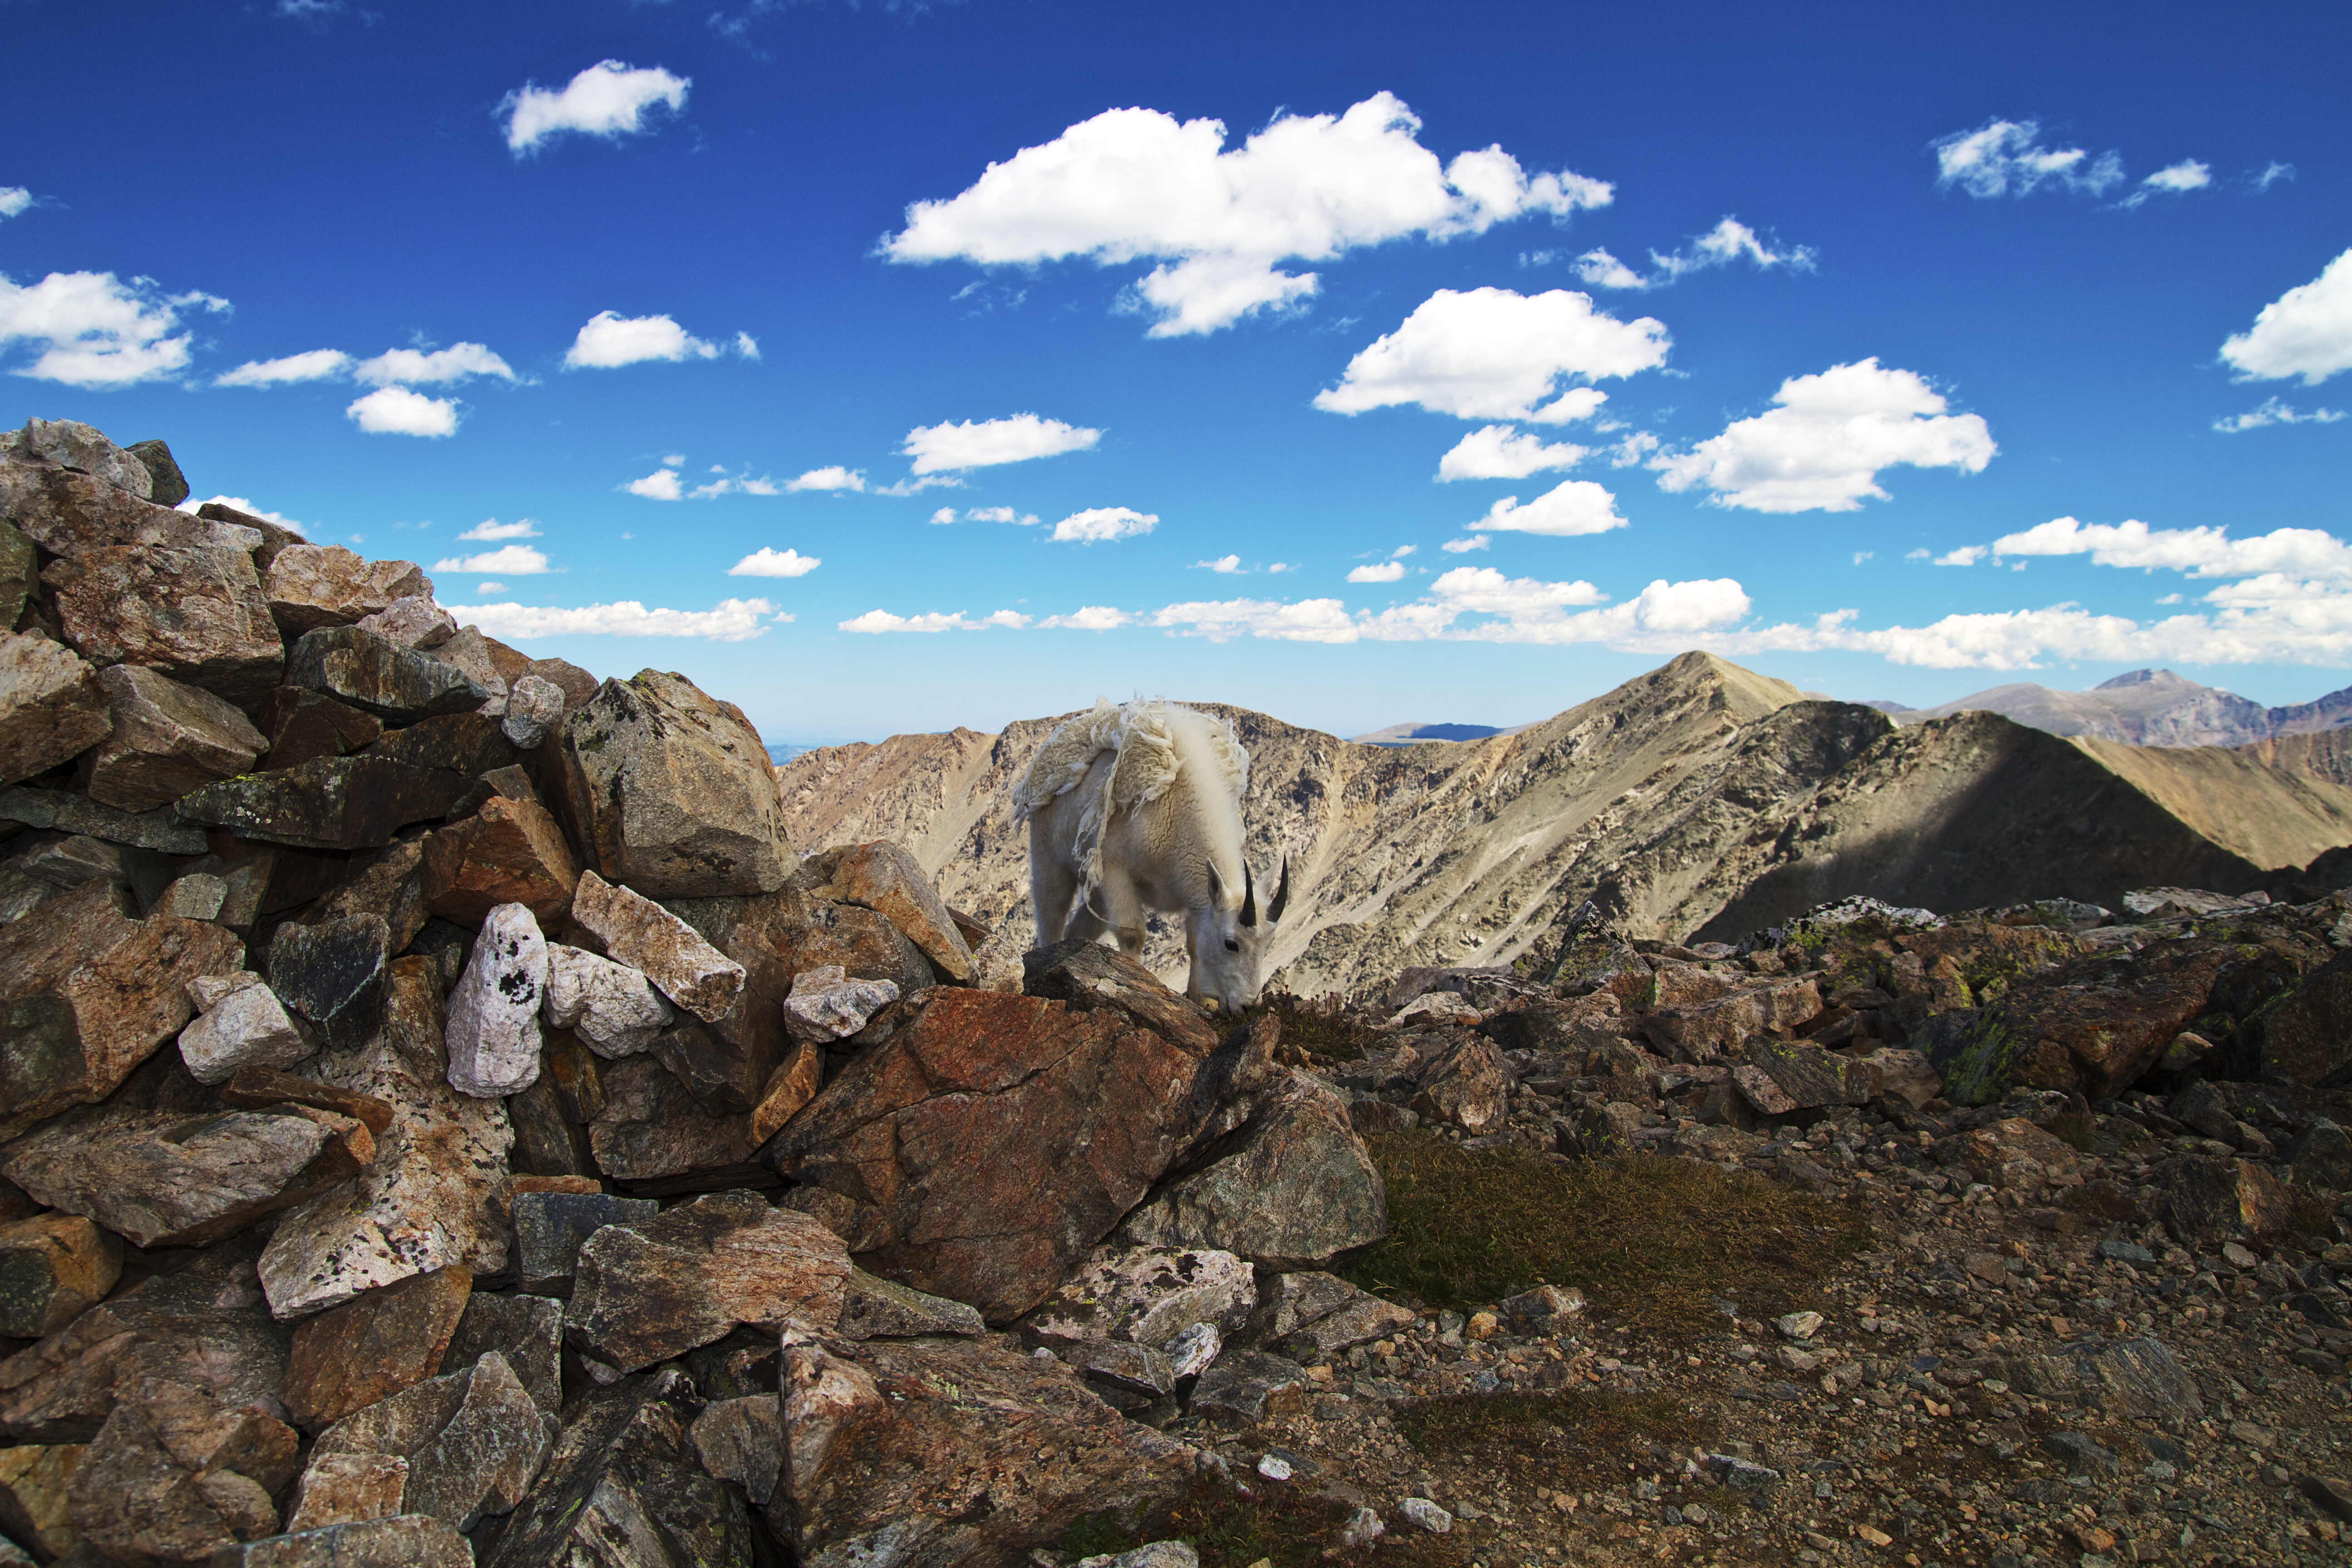
landscape, nature, rock, wilderness, walking, mountain, trail, peak, animal, valley, mountain range, formation, clear, goat, natural, canon, ridge, summit, eos, billy, geology, colorado, mountains, vivid, badlands, bright, canon7d, plateau, peaks, 7d, fell, tamron1750, wadi, 14er, grays, torreys, landform, geographical feature, mountainous landforms